Phyllis Schlafly

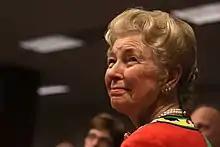
Schlafly at a gathering of conservatives in Des Moines, Iowa, in March 2011

Schlafly did not endorse a candidate for the 2008 Republican presidential nomination, but she spoke out against Mike Huckabee, who, she says, as governor left the Republican Party in Arkansas "in shambles". At the Eagle Forum, she hosted U.S. Representative Tom Tancredo of Colorado, known for his opposition to illegal immigration. Before his election, she criticized Barack Obama as "an elitist who worked with words".